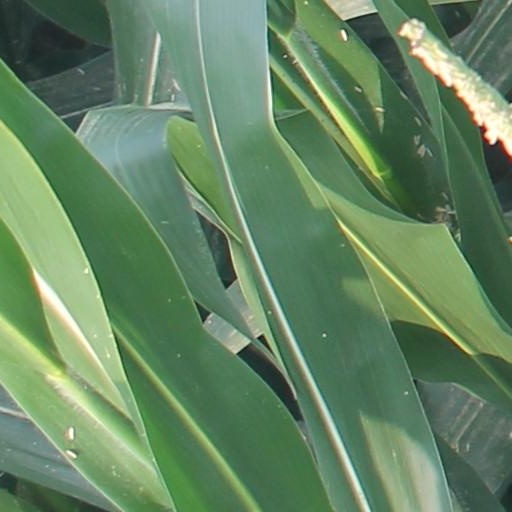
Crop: maize; corn